Tyler Barnhardt

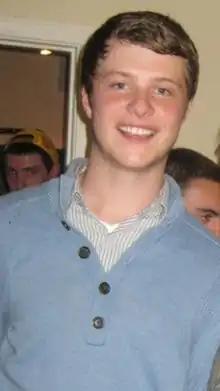
Barnhardt in 2012

Tyler Davis Barnhardt (born January 13, 1993) is an American actor. He is known for his roles as Matthew Roe in the American period drama television series "Underground" and Charlie St. George in the American teen drama streaming television series "13 Reasons Why". Barnhardt had a supporting role in the 2022 American comedy film "Senior Year".